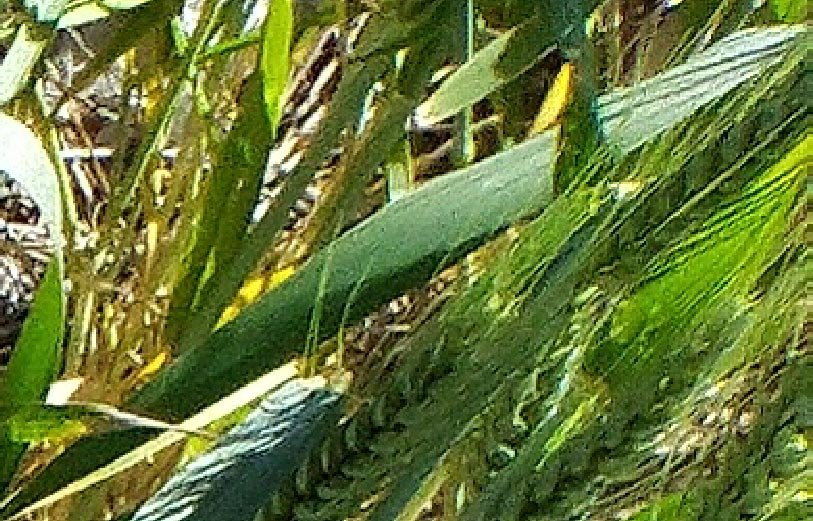
Label: Wheat___Healthy